Kenneth G. Caulton

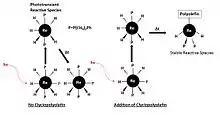
Diagram of phototransient rhenium complex after light excitation with(right) and without(left) polyolefins present

Caulton has dedicated much of his career into studying transition metal hydride complexes. Specifically, Caulton has looked at the dynamics of hydrogen, hydrides and the dihydrogen ligand and their relations to transition metal catalysis. In catalysis design, the most reactive species are often short lived and unstable. Much work has been done to better understand how to stabilize these compounds. Caulton has specifically worked on stabilizing a rhenium polyhydride. Caulton and his colleagues showed polyolefin-cyclooctatetracene can trap a phototransient intermediate of rhenium polyhydrides. This phototransient species, which is formed from excitation from light, is highly reactive, where the initial rhenium complex is not. If you could trap the highly reactive, short-lived state, then you can make a much more efficient catalyst. The end result of this was they were able to determine that the reason for this trapping of the phototransient intermediate was a result of the intramolecular hydrogen transfers and the unusual rigidity of the rhenium complex.